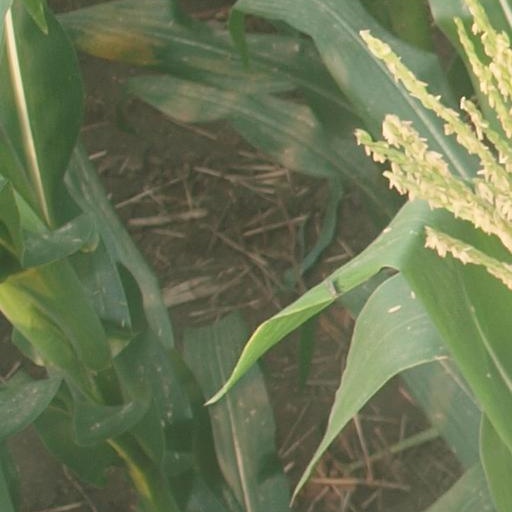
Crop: maize; corn